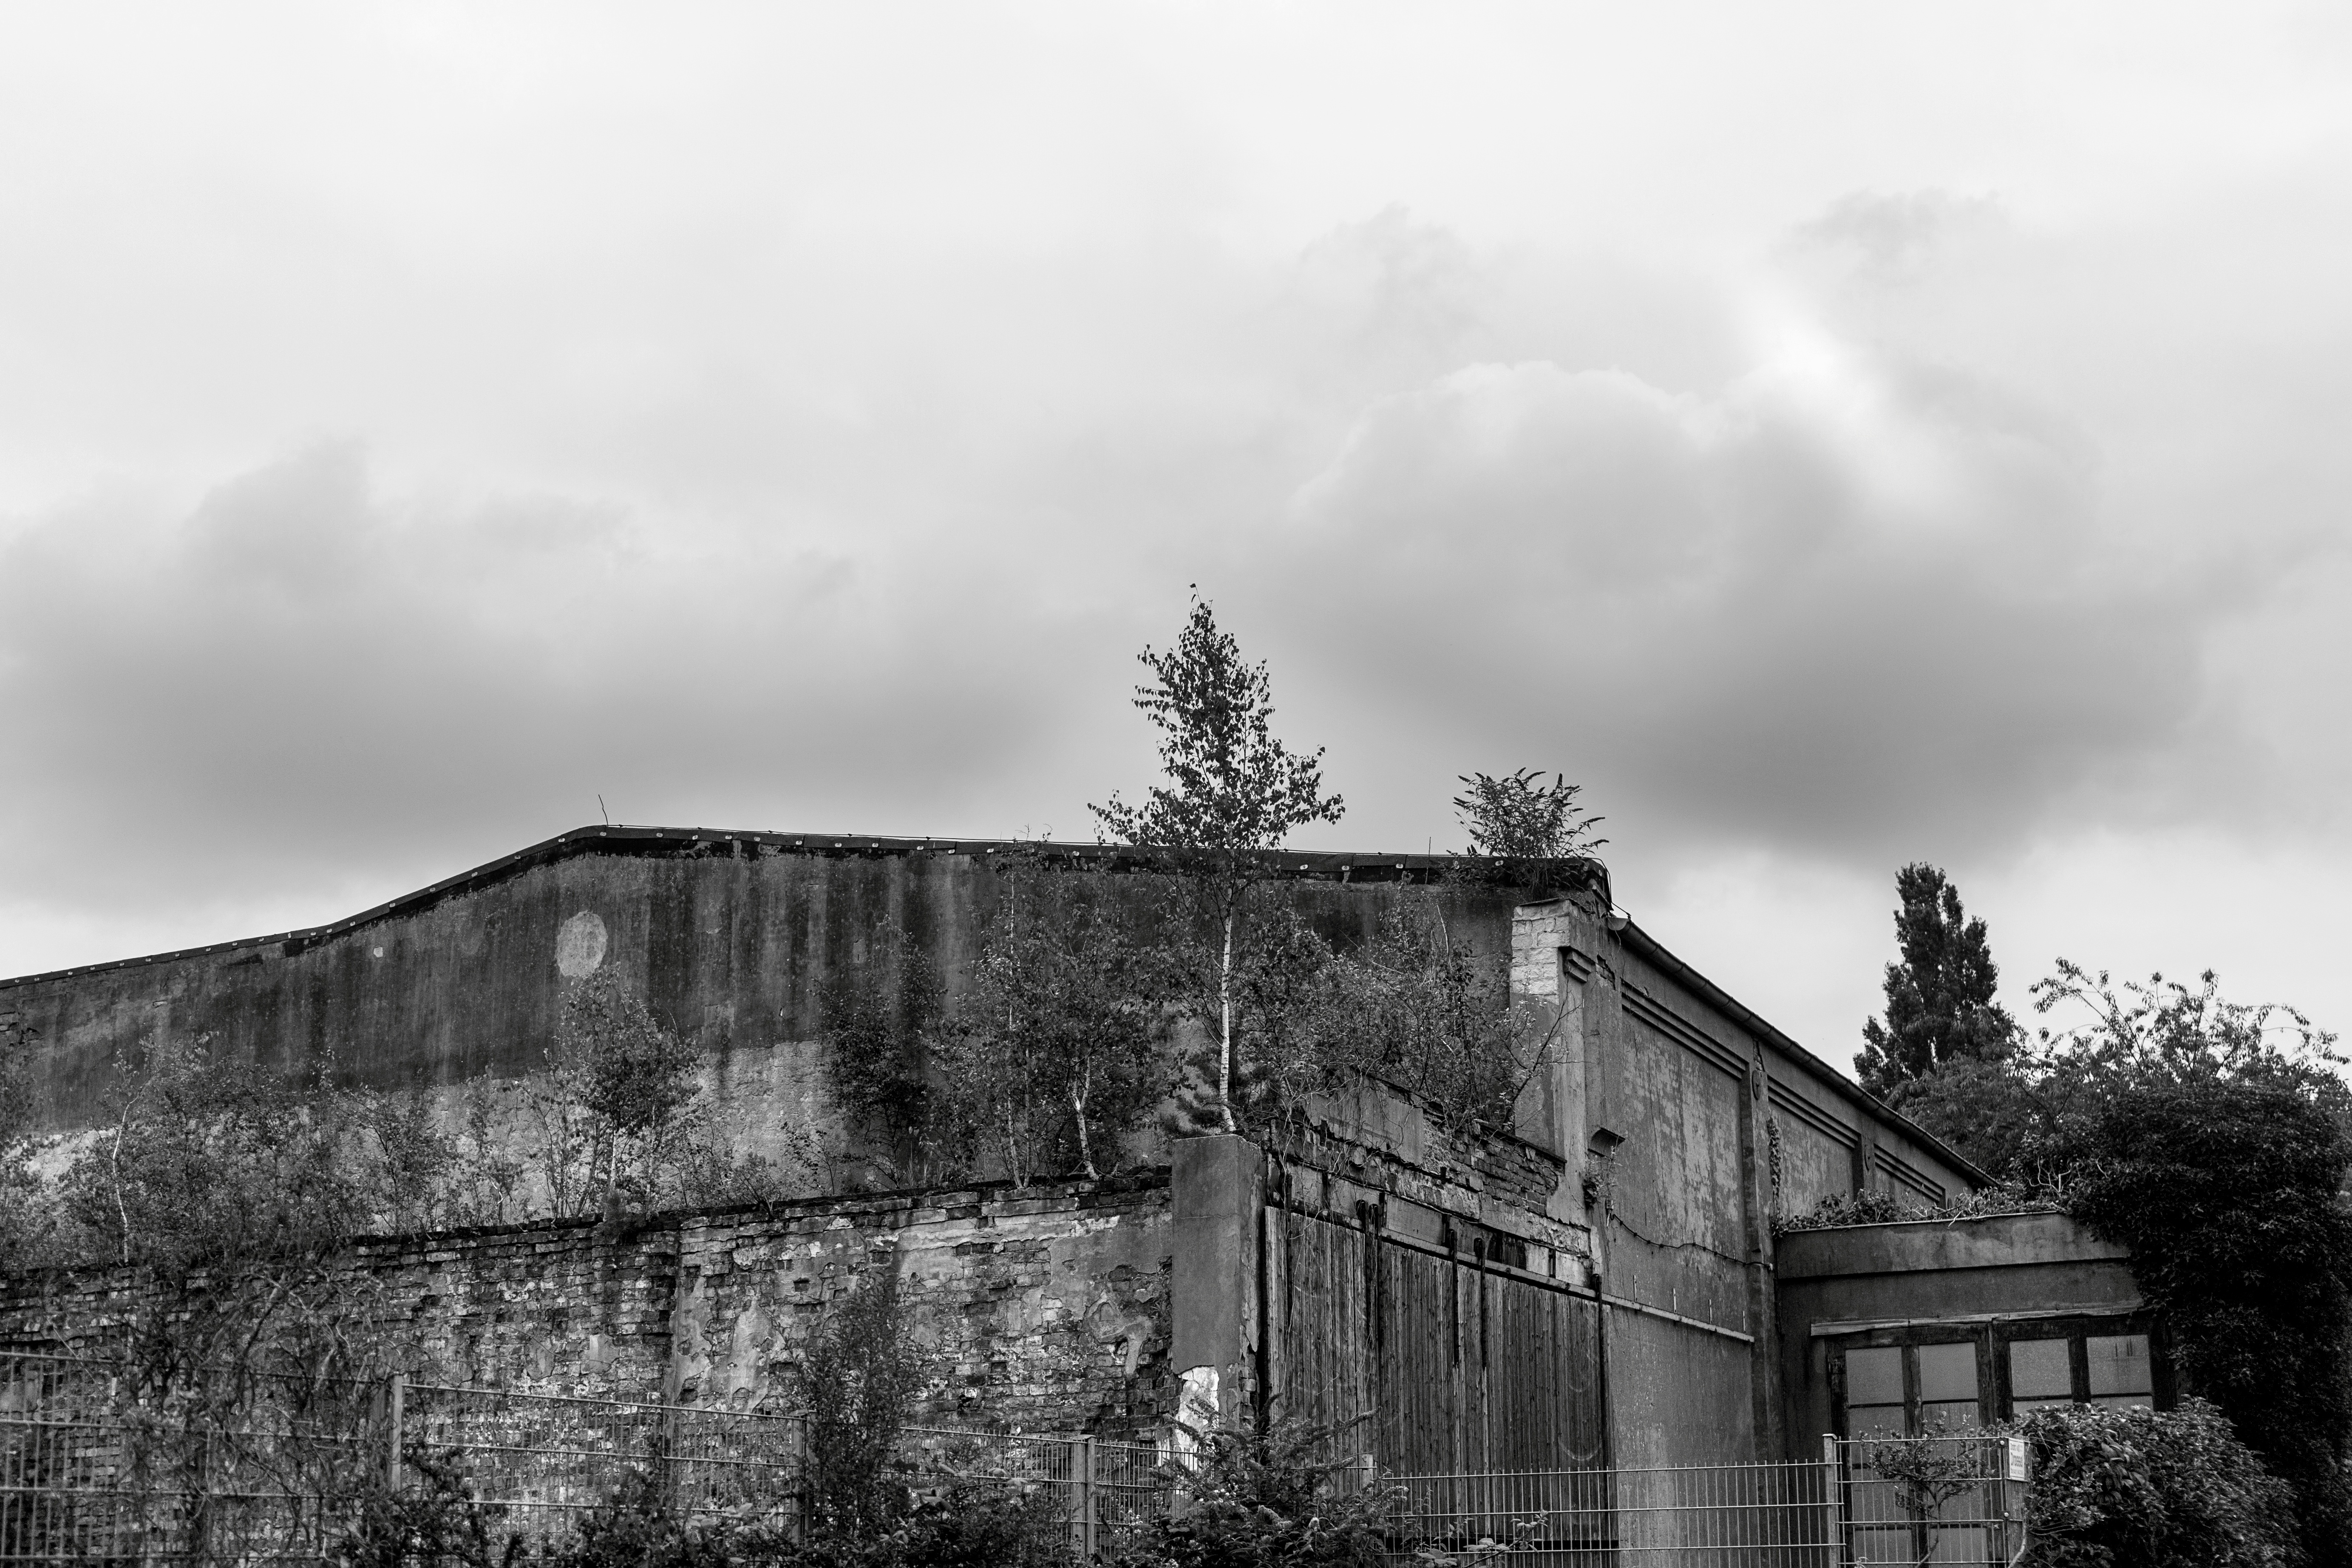
cloud, black and white, photography, house, building, monochrome, urban area, monochrome photography